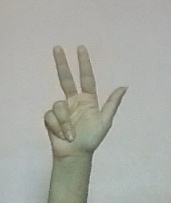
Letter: al